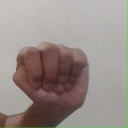
अक्षर: ठ